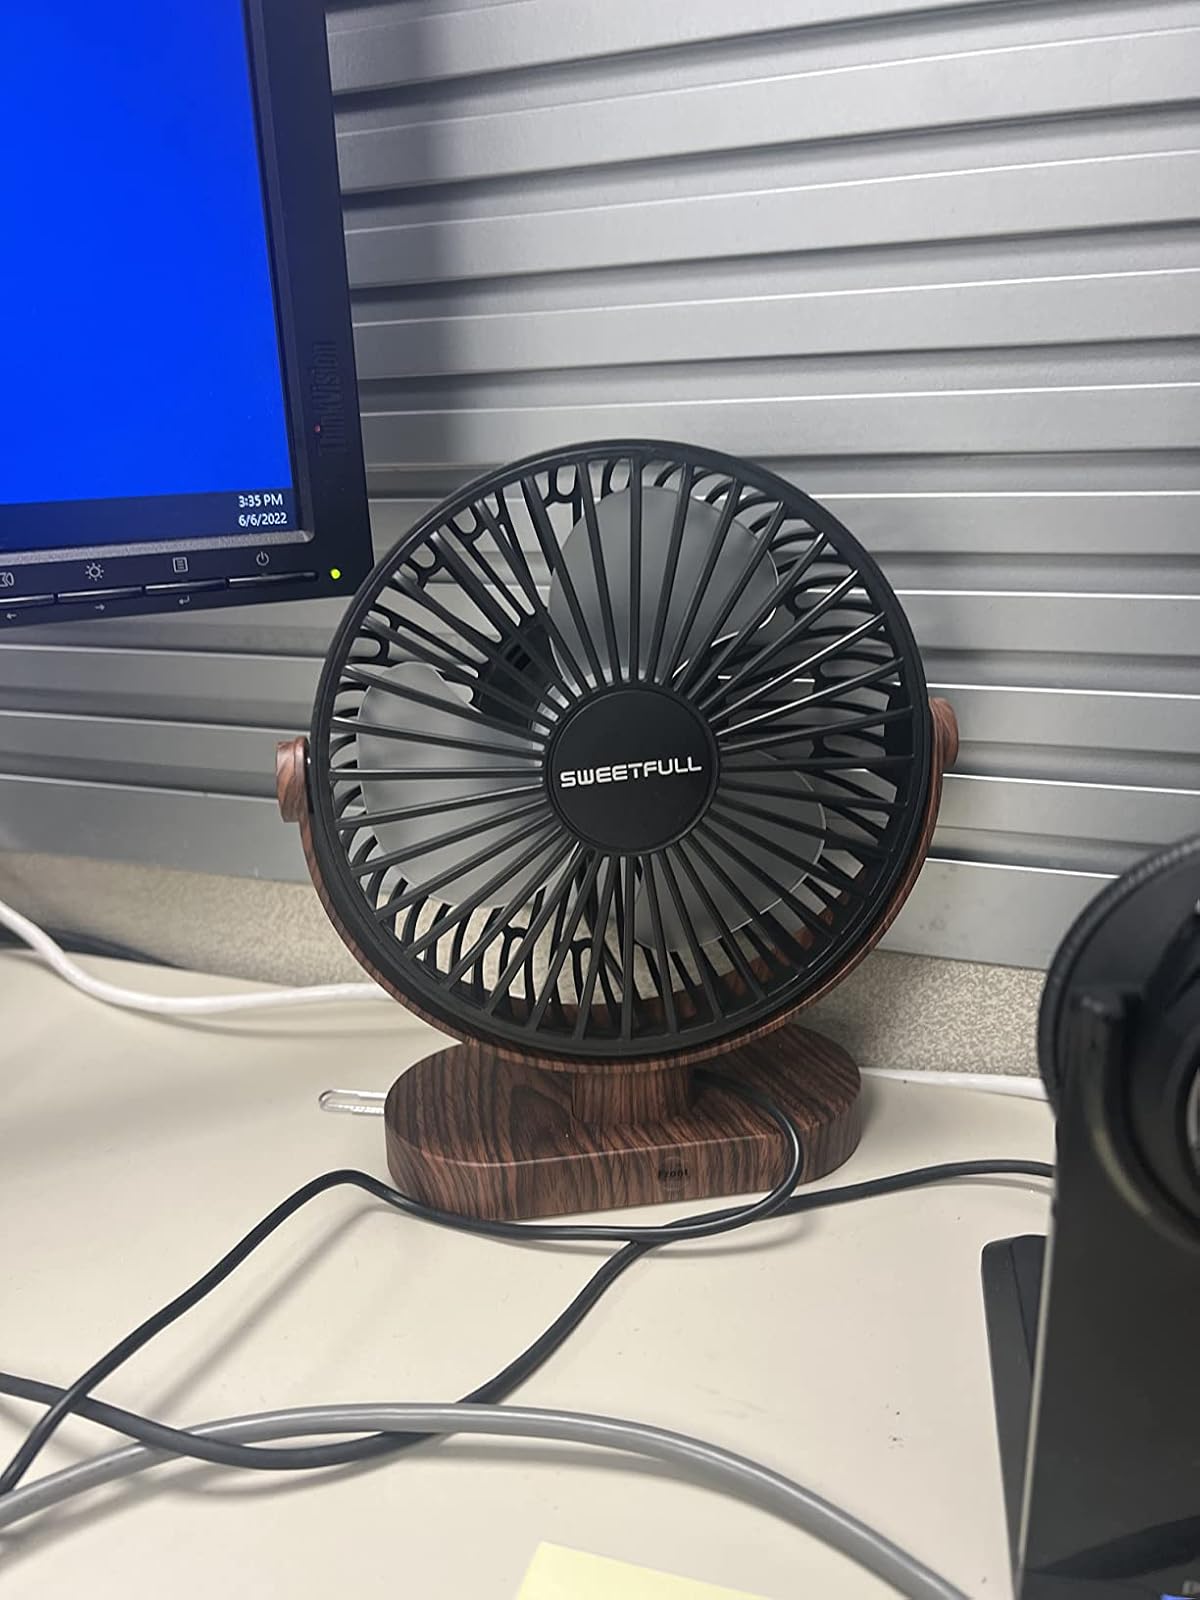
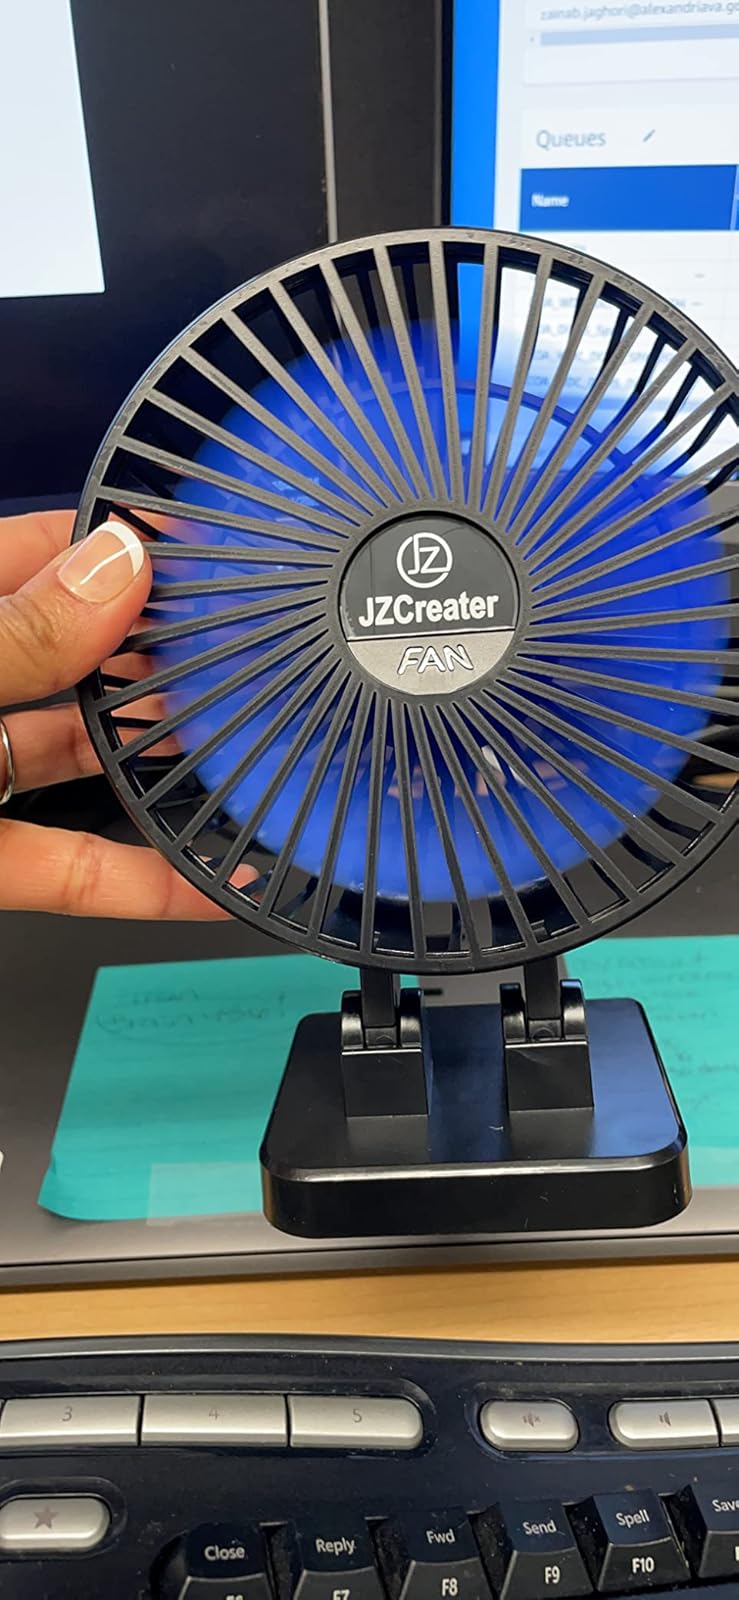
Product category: fan
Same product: no